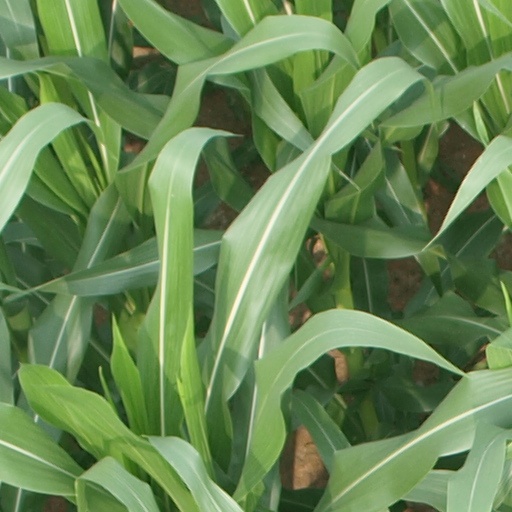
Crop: maize; corn